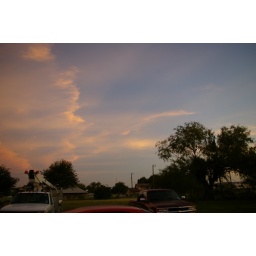
Looking south from my home in Elmendorf, Texas at the lead clouds of Hurricane Ike.